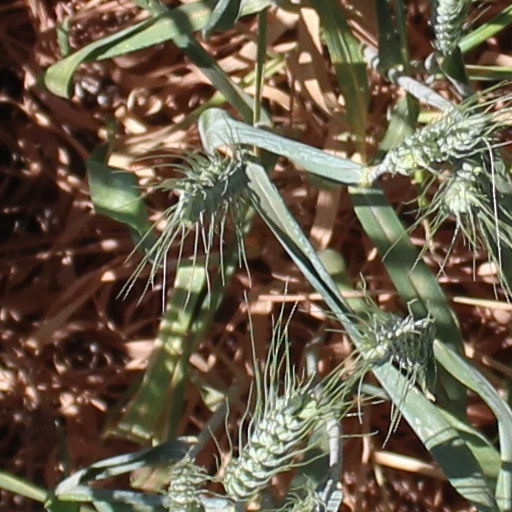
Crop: wheat